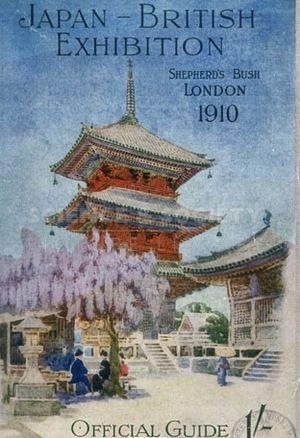
L'exposition anglo-japonaise de 1910 se tint dans le quartier de White City à Londres du 14 mai au 29 octobre 1910. Ce fut à l'époque la plus importante exposition internationale à laquelle l'empire du Japon participait. Elle fut organisée à la suite du renouvellement de l'alliance anglo-japonaise et du désir du Japon de développer une image publique plus positive en Grande-Bretagne. Il était également espéré que la présentation des produits manufacturés amènerait une augmentation du commerce entre les deux pays.